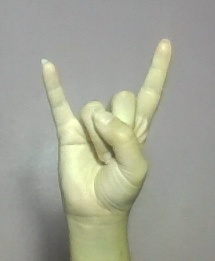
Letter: la